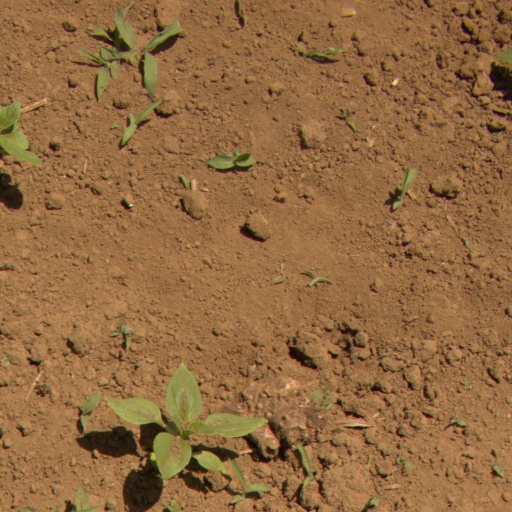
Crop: Jerusalem artichoke